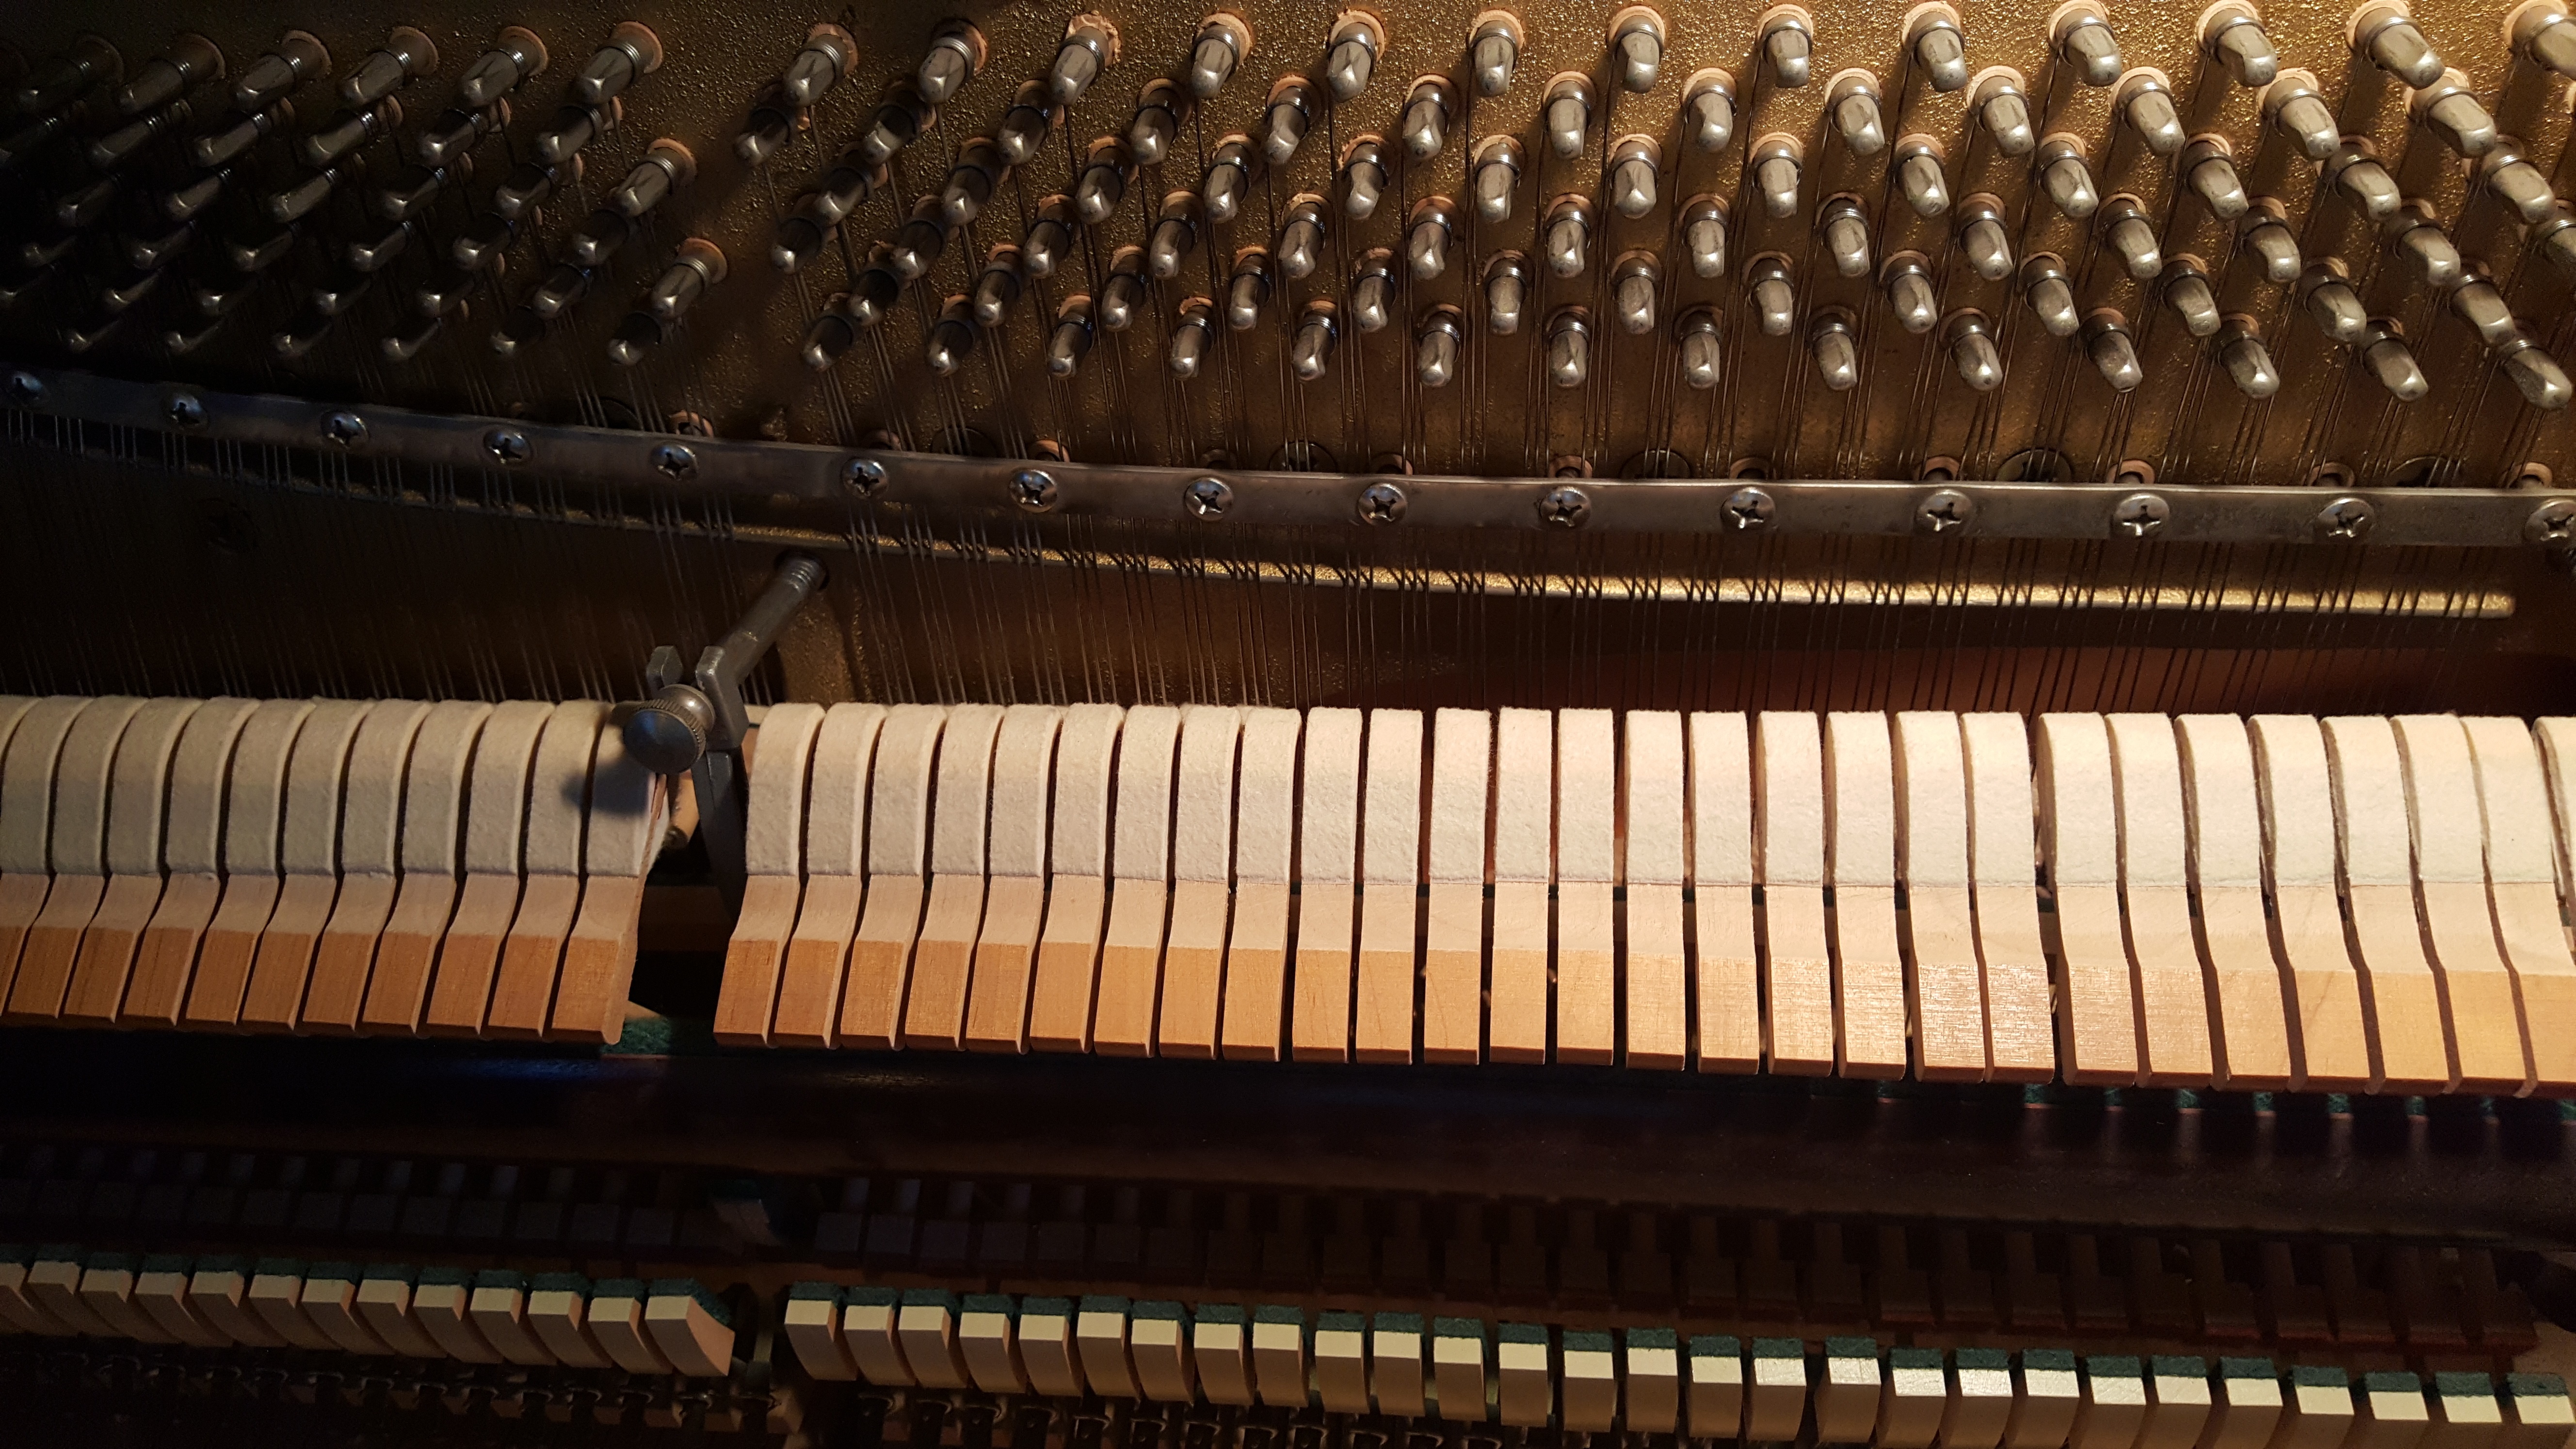
piano, musical instrument, player piano, string instrument, keyboard, fortepiano, electronic device, technology, auditorium, celesta, musical keyboard, computer component